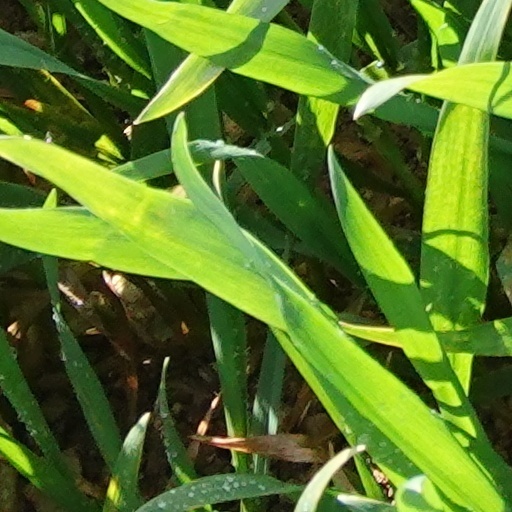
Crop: wheat